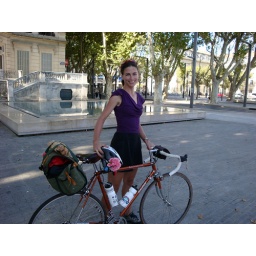
My bag is stuffed full, there's even a bottle of wine in there.